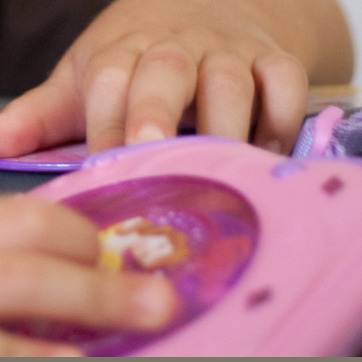
Material: plastic